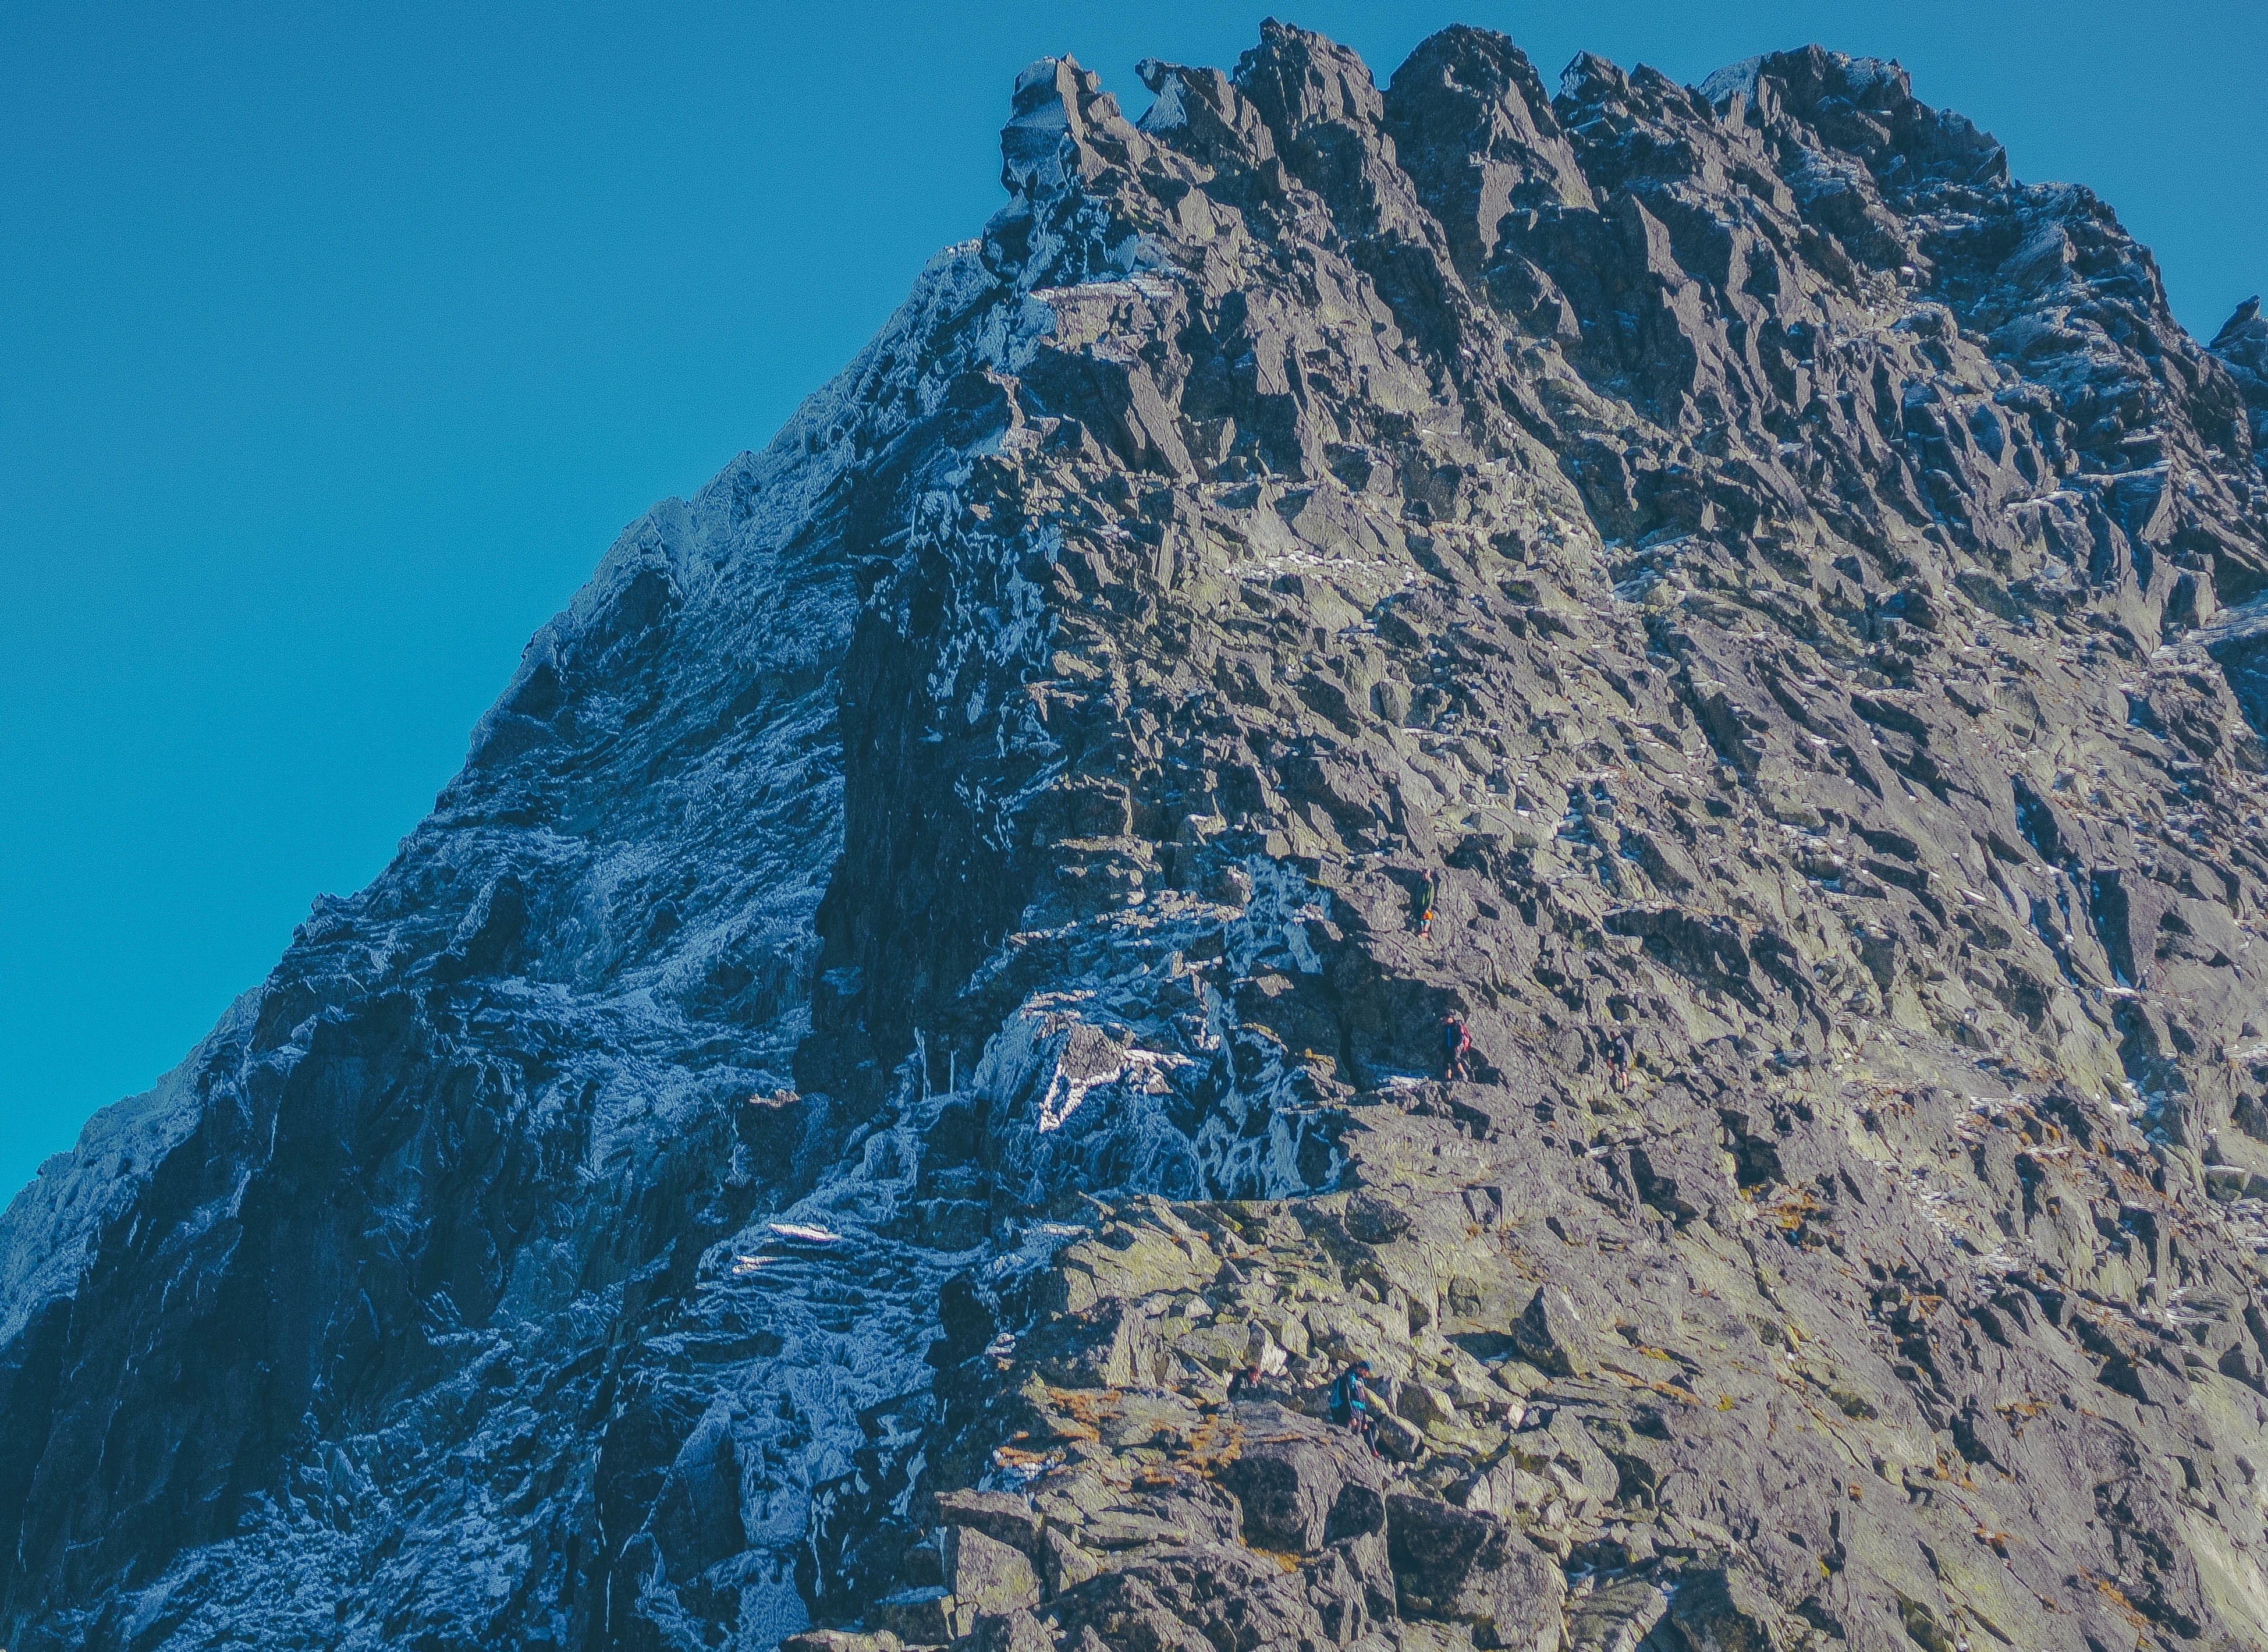
nature, rock, mountain, snow, sky, hill, view, peak, mountain range, cliff, altitude, terrain, ridge, summit, jagged, mountaineering, geology, alps, plateau, top, success, achievement, landform, stratovolcano, mountain pass, geographical feature, mountainous landforms, geological phenomenon